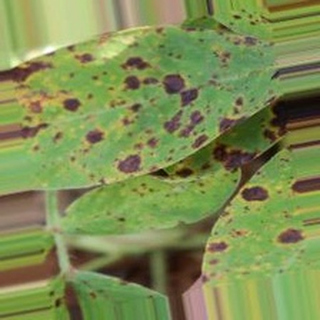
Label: groundnut_late_leaf_spot